Eighteen Stairs

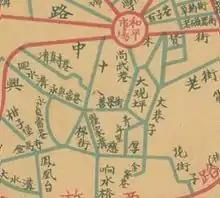
Old Eighteen Stairs map

After Li Yan of Three Kingdoms in 226 AD and Peng Daya of the Southern Song dynasty built a large-scale city in Chongqing in 1240, the mother city of Chongqing expanded to the west and north to the area of the Jiaochangba (today's Jiaochangkou) and Linjiangmen, which increased the population around the Eighteen Stairs area.